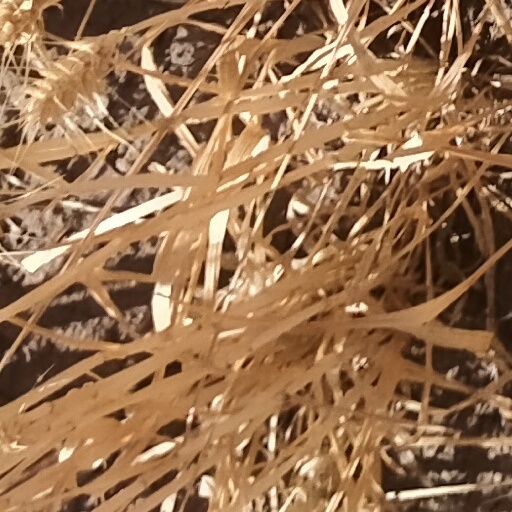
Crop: wheat